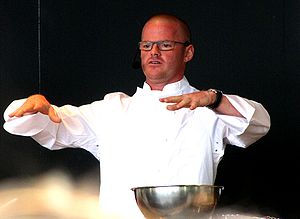
Heston Blumenthal
Heston Blumenthal
Heston Marc Blumenthal er en engelsk stjernekok og ejer af flere restauranter.